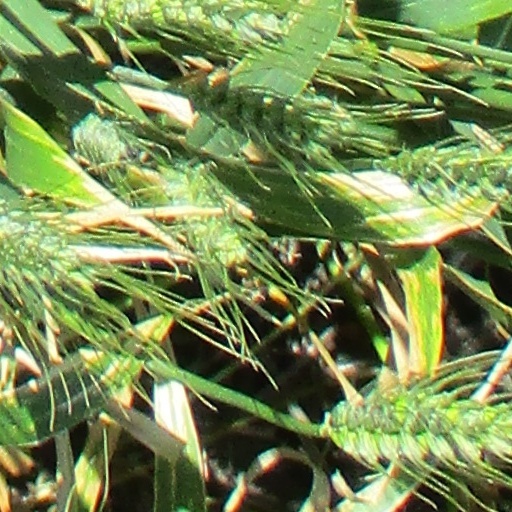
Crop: wheat